Ratlam

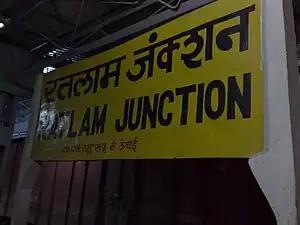
Ratlam Junction

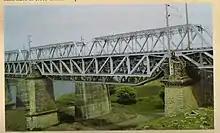
Mahi Railway Bridge Ratlam

Ratlam Junction is a major junction on Delhi-Mumbai and Ajmer-Khandwa Rail routes and rail division of Indian Railways on broad gauge lines on Western Railways Zone. Ratlam junction is Divisional headquarters of Western Railway Zone.